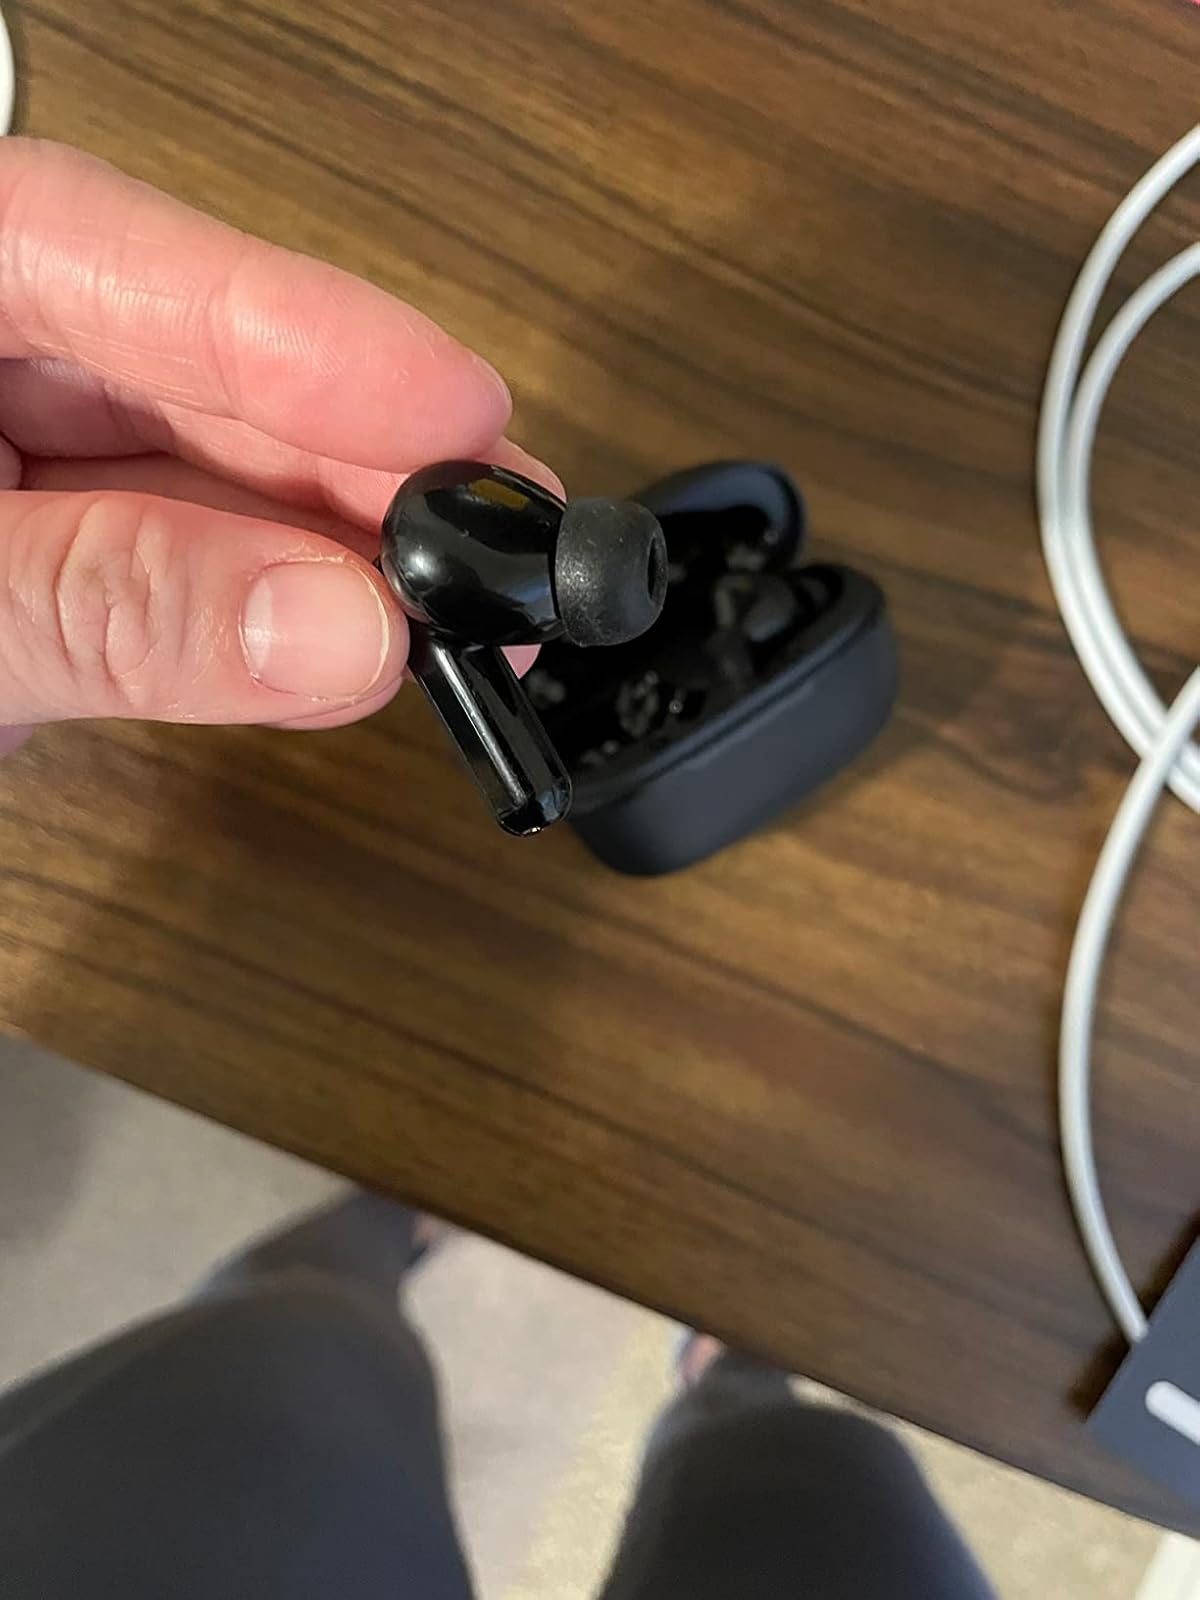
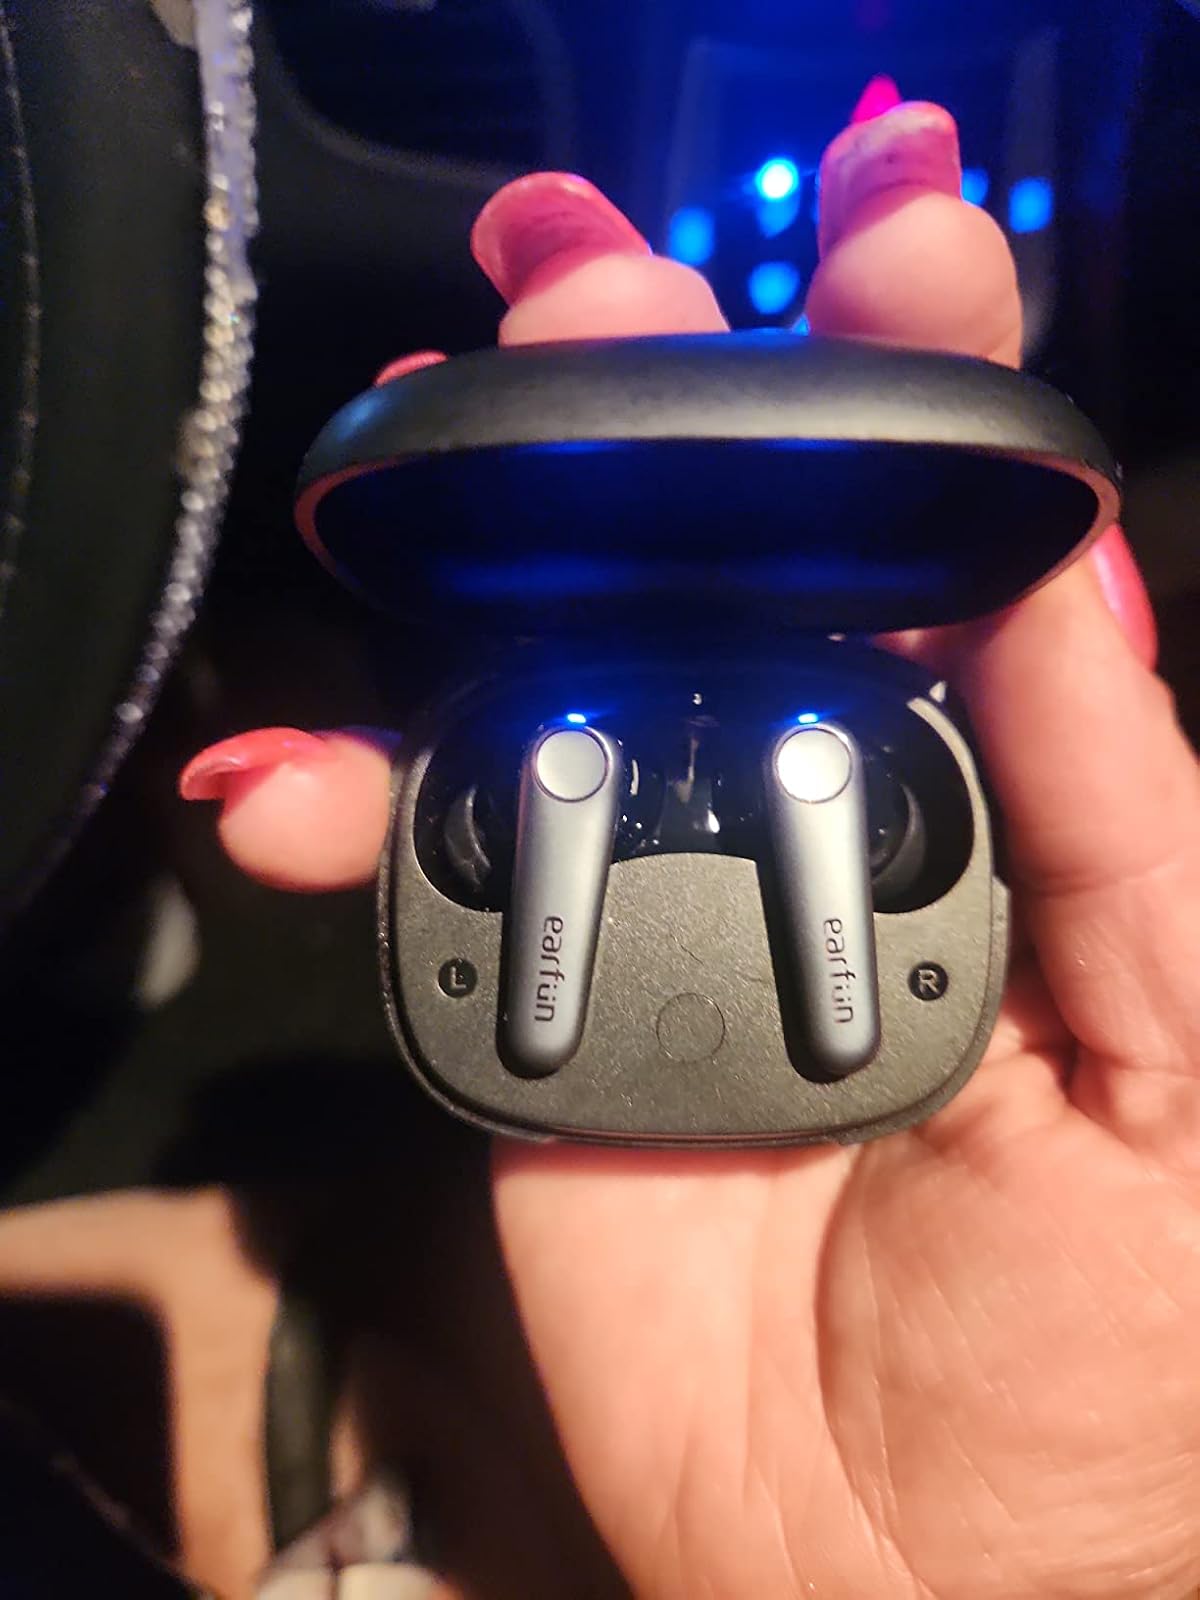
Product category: earbuds
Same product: no